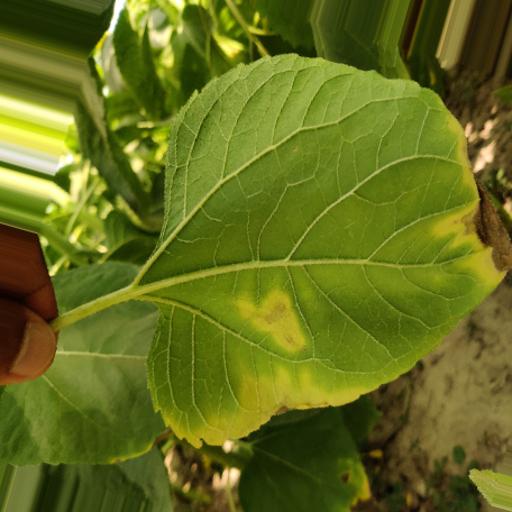
Label: Downy_mildew